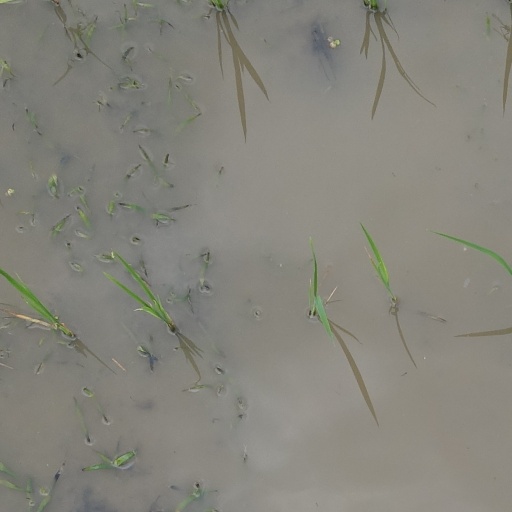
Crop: rice